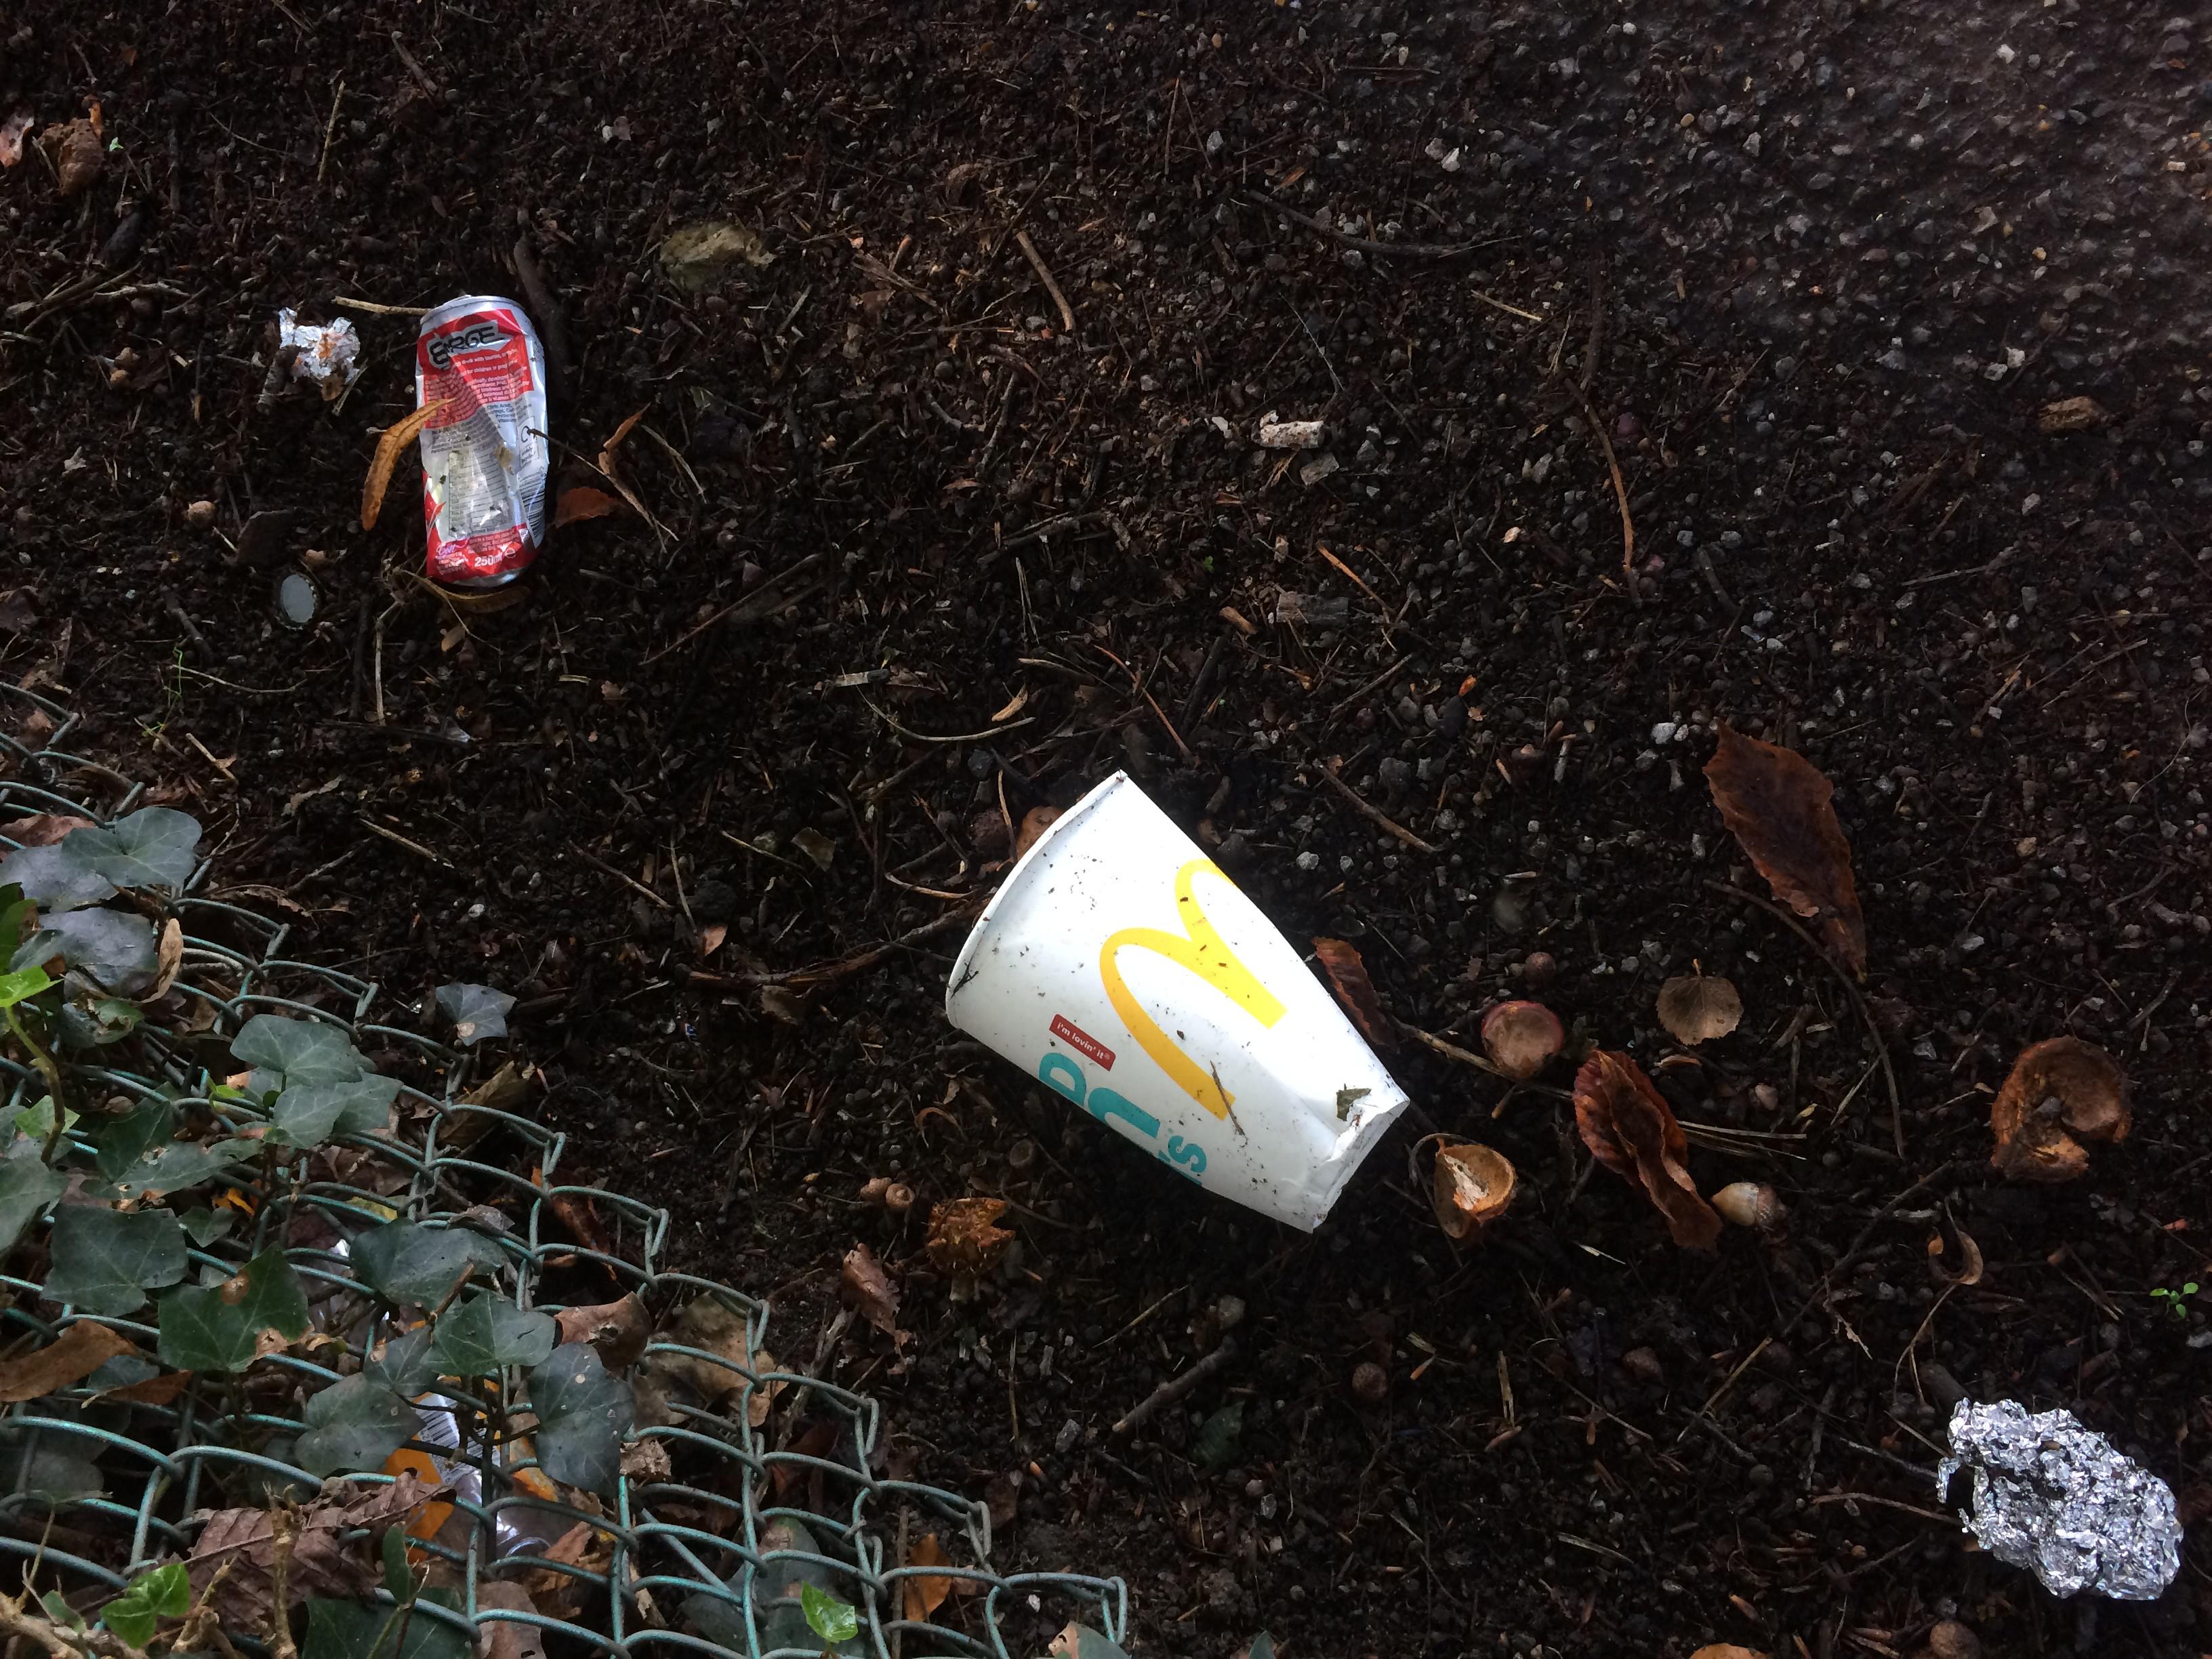
Object: Aluminium foil (Aluminium foil)

Object: Aluminium foil (Aluminium foil)

Object: Paper cup (Cup)

Object: Drink can (Can)

Object: Metal bottle cap (Bottle cap)

Object: Clear plastic bottle (Bottle)